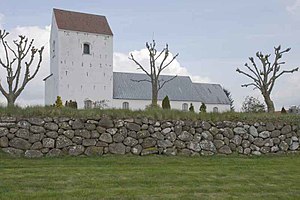
Torslev Kirke (Frederikshavn Kommune)
Torslev Kirke
Torslev Kirke, beliggende ca. 14 km sydvest for Frederikshavn.